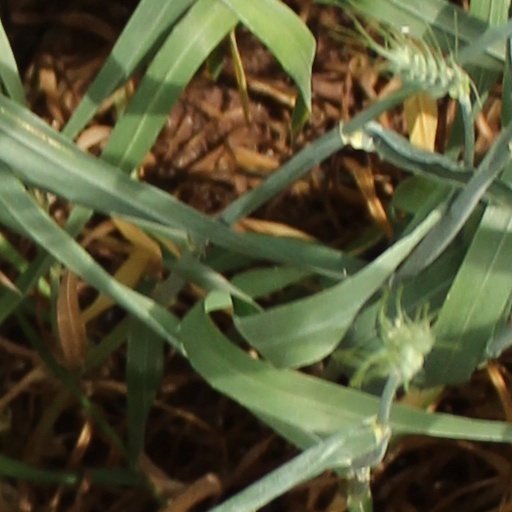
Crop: wheat